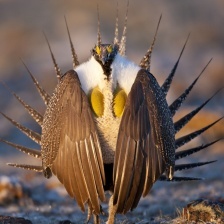
Species: GREATOR SAGE GROUSE
Scientific name: CENTROCERCUS UROPHASIANUS
ImageNet parent category: black_grouse